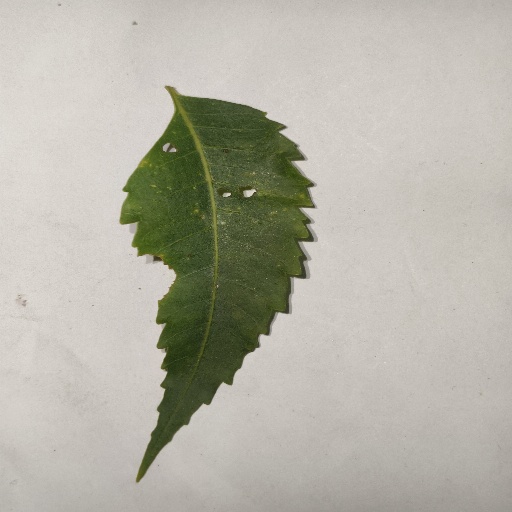
Species: Neem
Leaf condition: Shot Hole Leaf